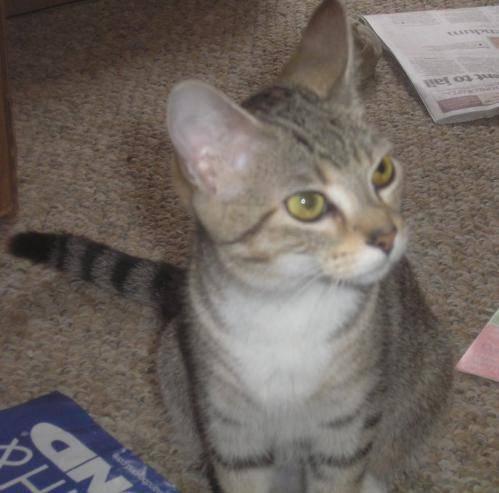
cat